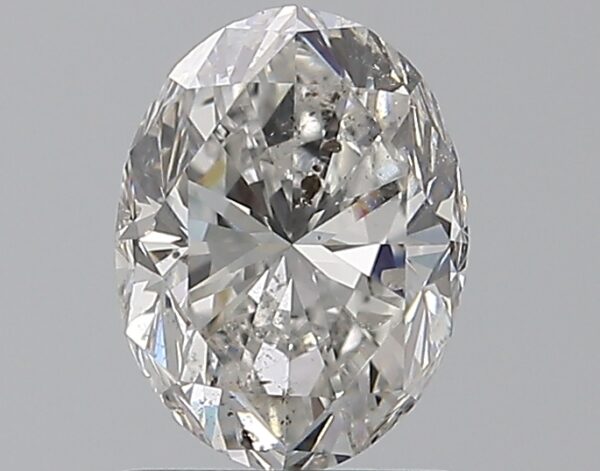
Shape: oval
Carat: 1.2
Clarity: SI2
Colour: E
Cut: GD
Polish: EX
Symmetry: VG
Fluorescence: ST
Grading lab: GIA
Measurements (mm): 7.62 x 5.73 x 4.01